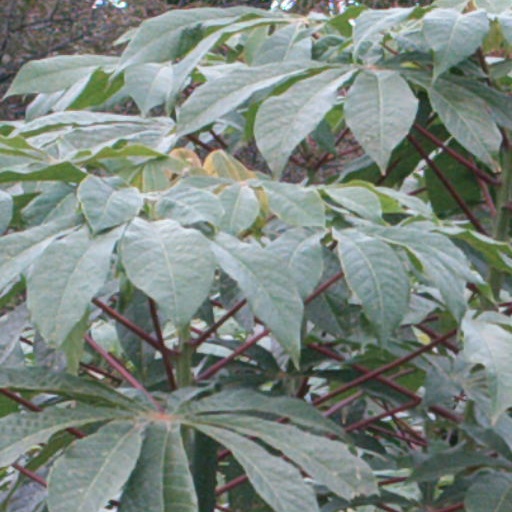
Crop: cassava